Katherine Call Simonds

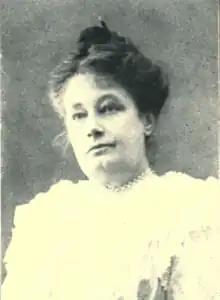

Katherine Call Simonds (Call; December 12, 1865 – January 28, 1946) was an American musician, dramatic soprano, composer, songwriter, and social reformer. She gave entire concert programs of her own songs, conducted many choruses and did much general musical work. She was widely known by the songs she wrote and the unusual concerts she gave, her programs consisting entirely of works written by her, both words and music.